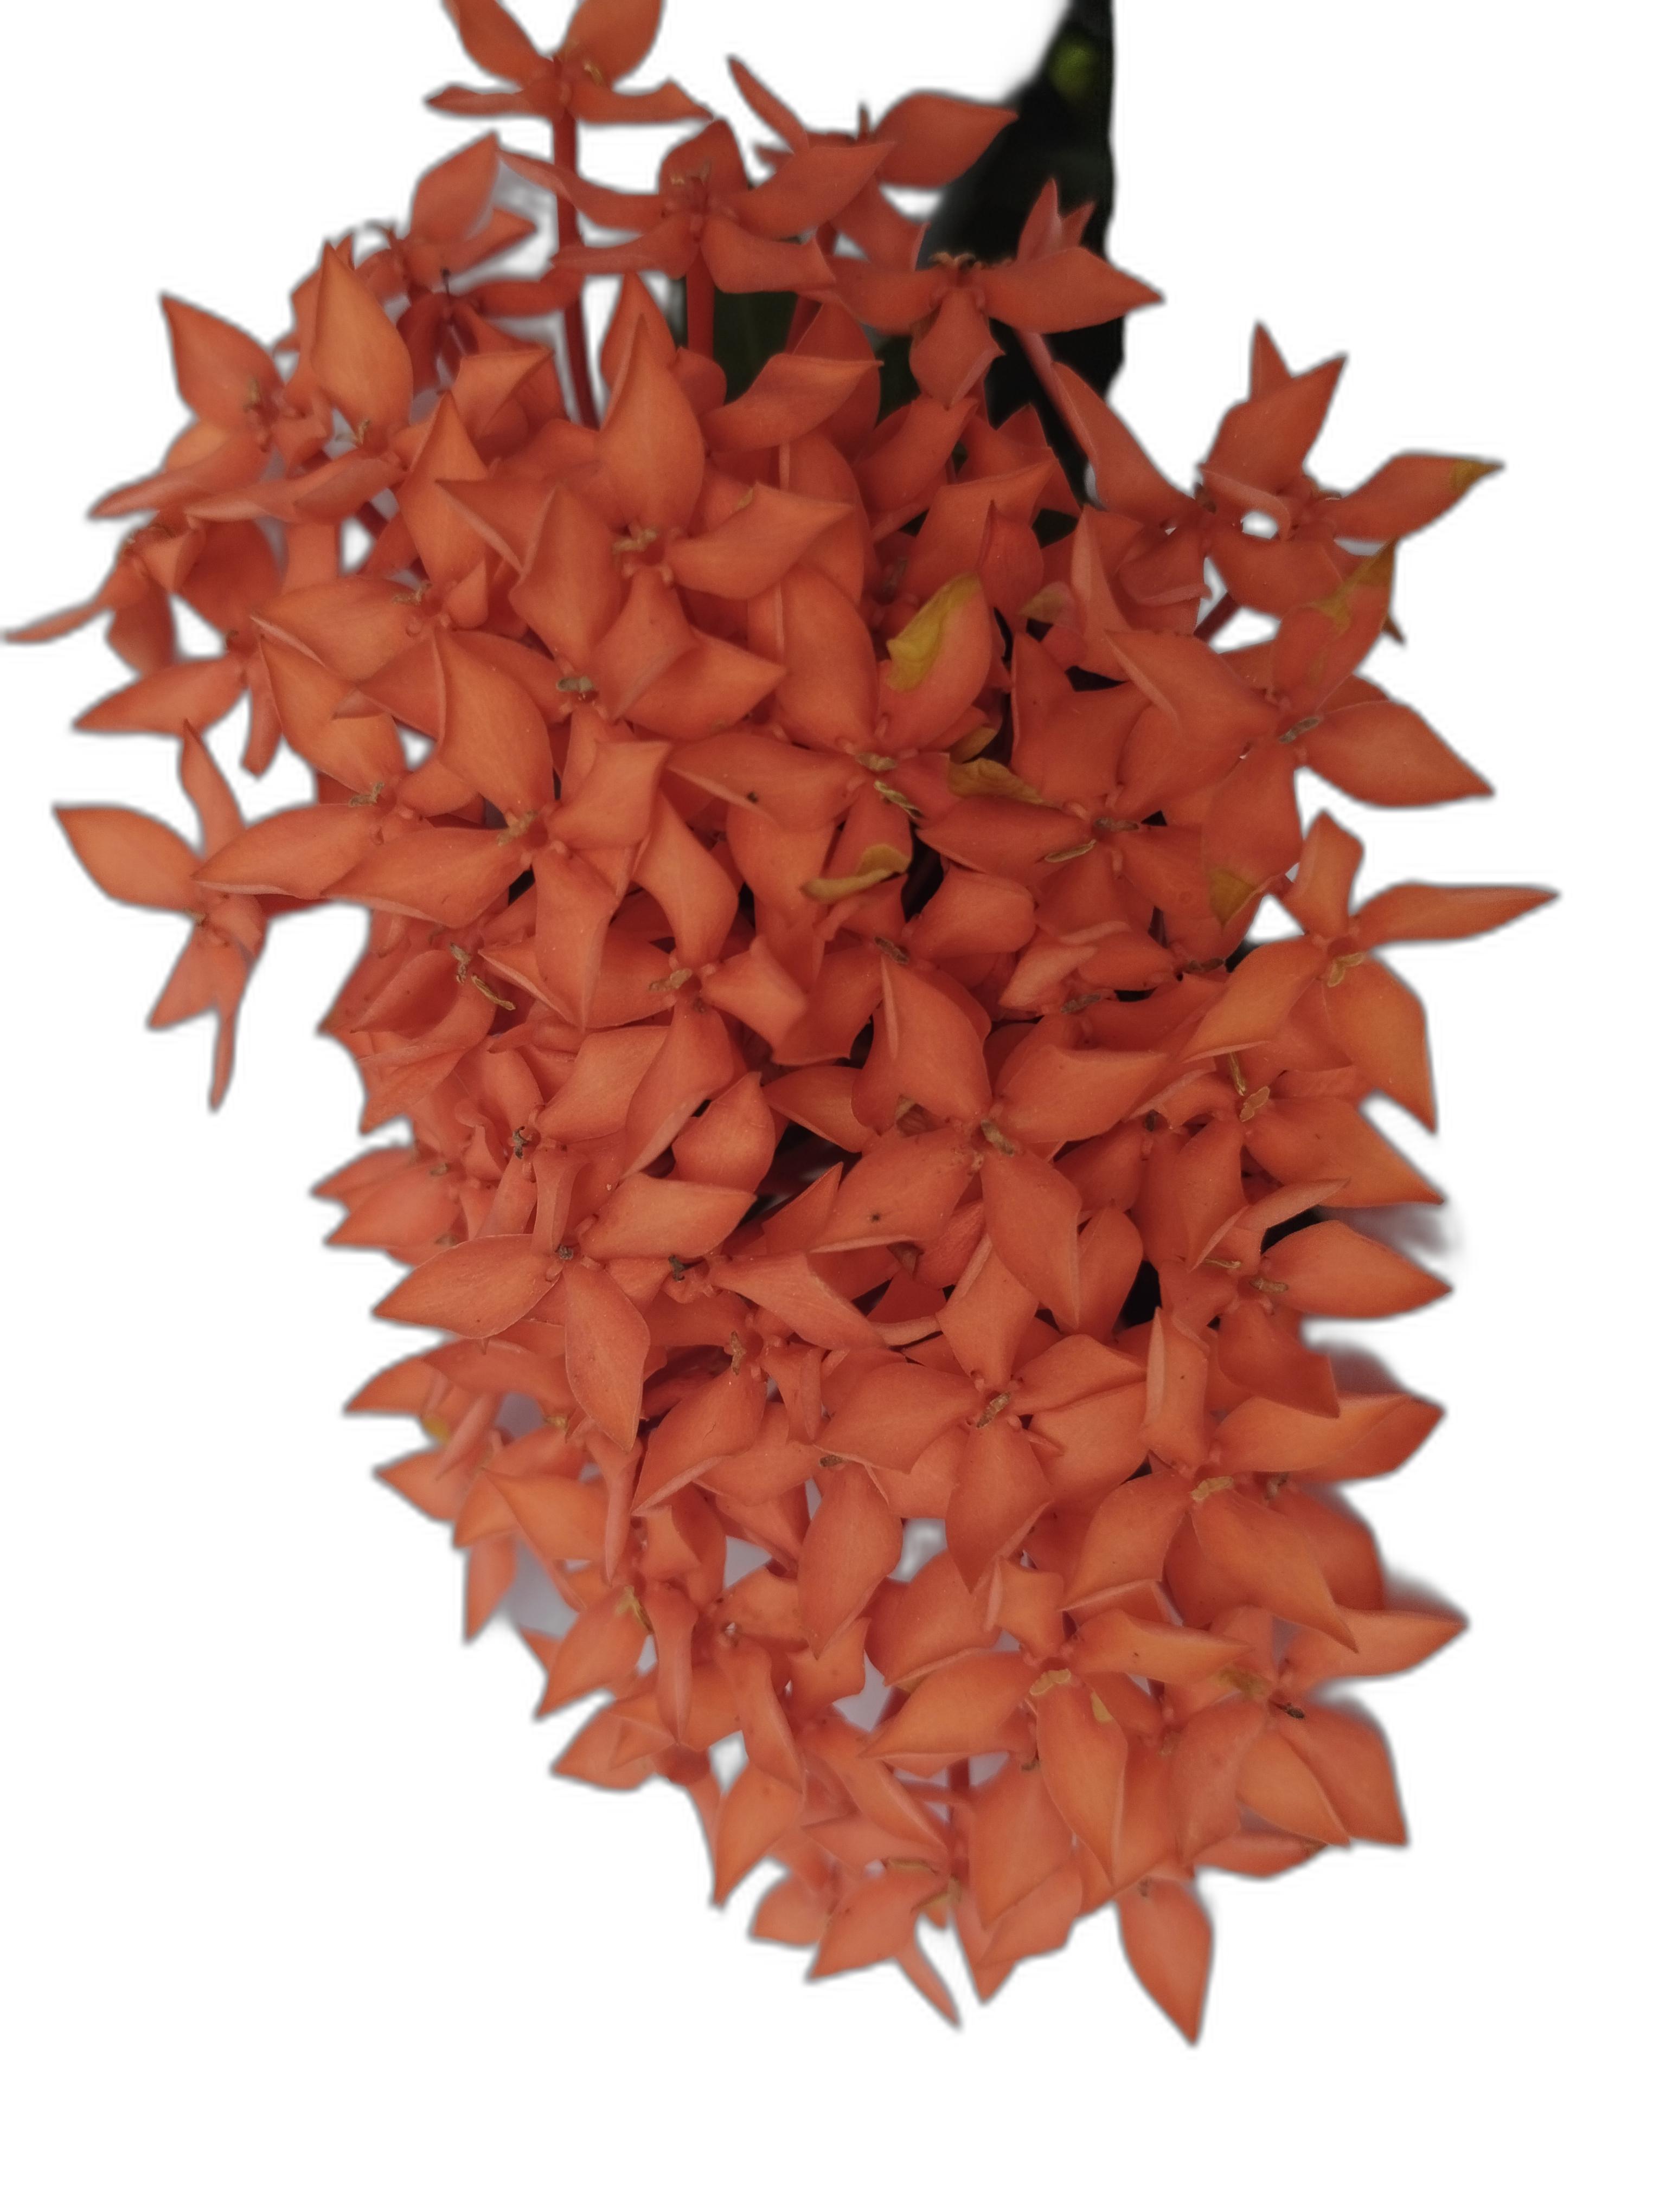
Label: Jungle geranium